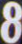
Number: 8